Richie McCaw

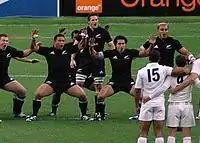
McCaw leading a reindition of the haka 'Ka Mate' against France

During preseason training in January 2011 McCaw injured his foot, subsequent x-rays revealed that he had received a stress fracture in the fifth metatarsal of his right foot. It was determined his best chance of recovery was to undergo an operation where a pin was inserted. As a result, McCaw missed the opening two months of the Super Rugby season. During the All Black's third Rugby World Cup pool match against France, McCaw became the first All Black to reach 100 test caps. However, it was also during this match McCaw re-aggravated his foot injury. In order to rest his injury, he was forced to skip the more physical aspects of training and miss the All Blacks' final pool match against Canada. Prior to the quarter-final against Argentina McCaw decided against having another x-ray. Following the re-occurrence of his injury it was uncertain whether McCaw could continue to play for the All Blacks, this forced the coaching staff to develop contingency plans and Matt Todd was called into the All Black training squad. McCaw was able to continue to play throughout the World Cup tournament and lifted the Webb Ellis trophy after a tense 8–7 victory over France. This was the lowest score in a final in World Cup history. After the final, the All Black coach Graham Henry stated "He can hardly walk and how he played today I just don't know," and he acknowledged the All Blacks probably would not have won without him. Following the World Cup x-rays showed that the screw in his foot, necessary to stop the deterioration of the original injury had caused a second fracture. The fracture again, required a further operation.